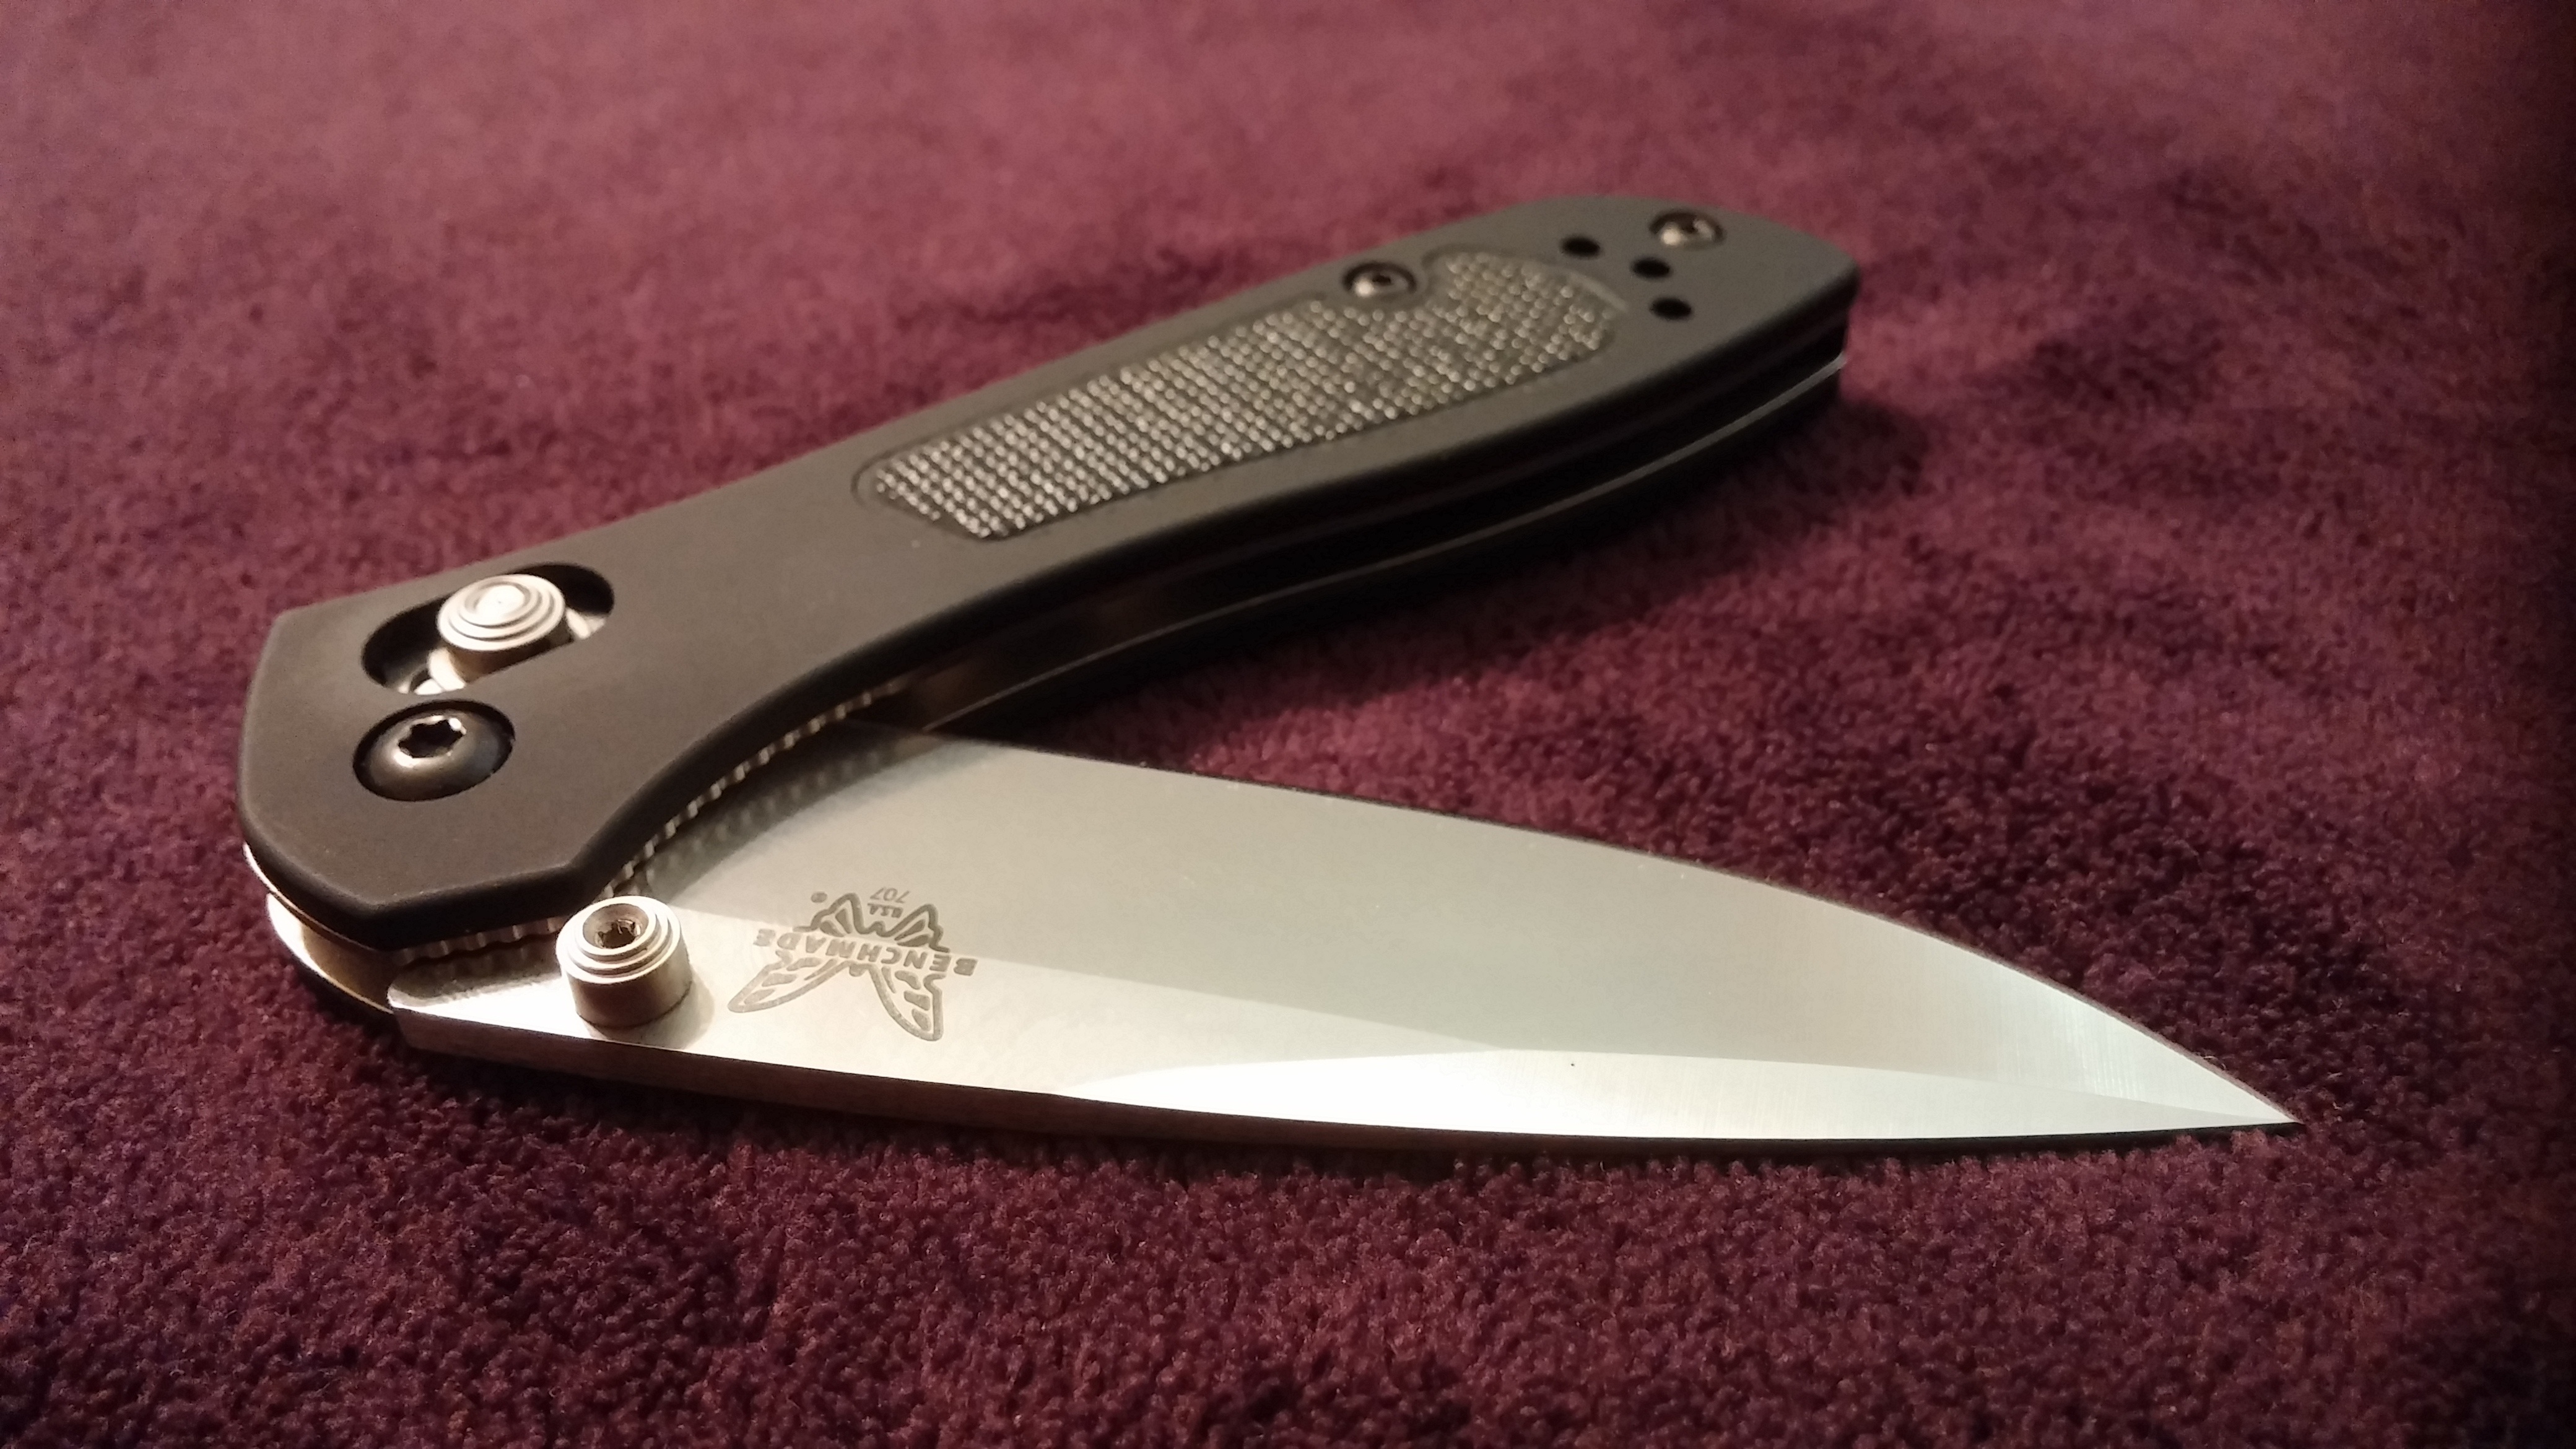
sharp, tool, weapon, knife, cut, blade, folding, pocketknife, benchmade, penknife, cold weapon, melee weapon